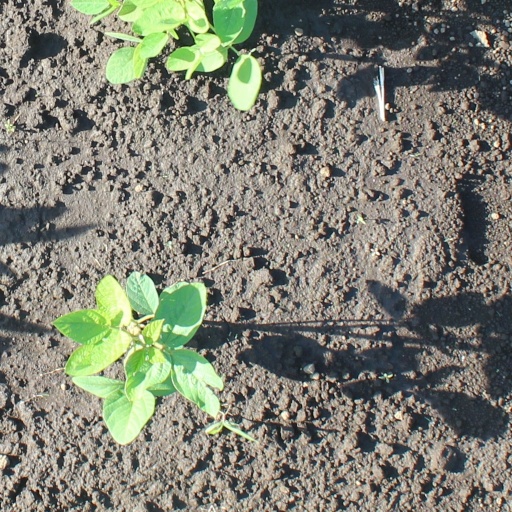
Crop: soybean